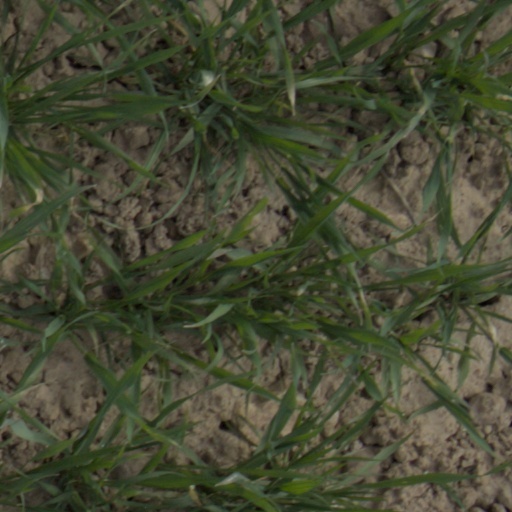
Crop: wheat